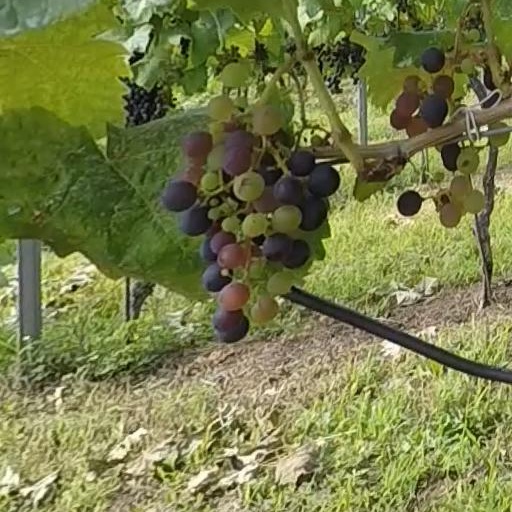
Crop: grape